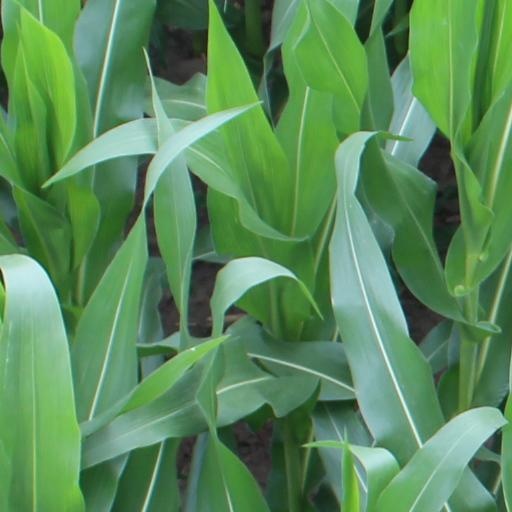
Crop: maize; corn